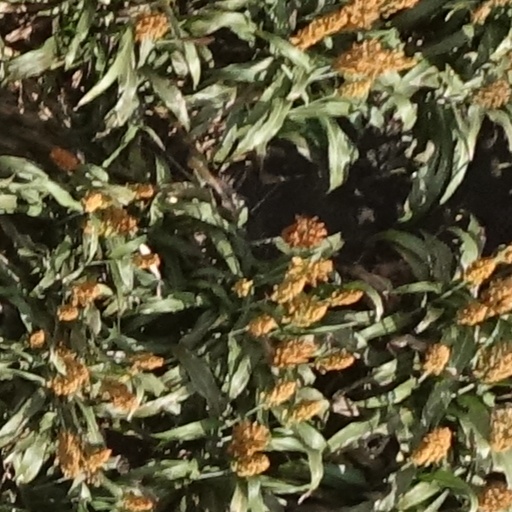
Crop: sorghum